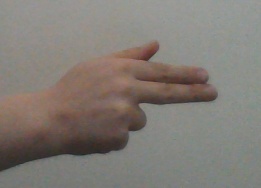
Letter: ghain